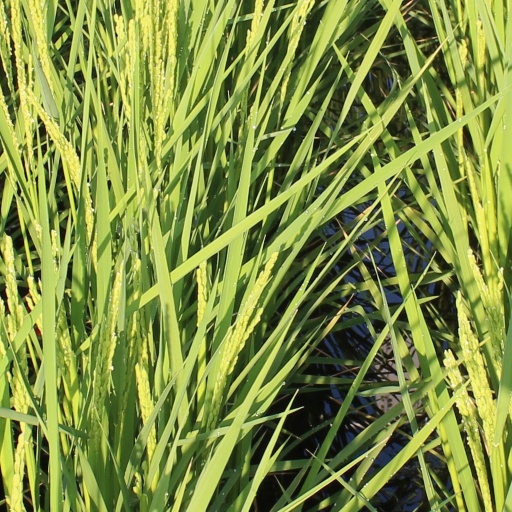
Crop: rice